Sachsenhausen concentration camp

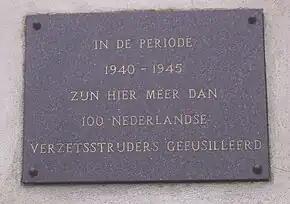
Plaque to honour Dutch resistance fighters executed at Sachsenhausen

Sachsenhausen was the site of Operation Bernhard, one of the largest currency counterfeiting operations ever recorded. The Germans forced inmate artisans to produce forged American and British currency, as part of a plan to undermine the British and American economies, courtesy of "Sicherheitsdienst" (SD) chief Reinhard Heydrich. The Germans introduced fake British £5, £10, £20 and £50 notes into circulation in 1943: the Bank of England never found them. Plans had been made to drop British pounds over London by plane. Today, these notes are considered very valuable by collectors.